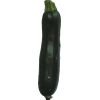
Label: dark_zucchini